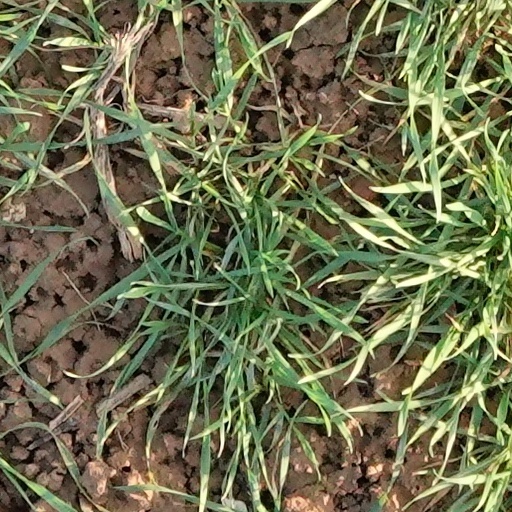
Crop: wheat